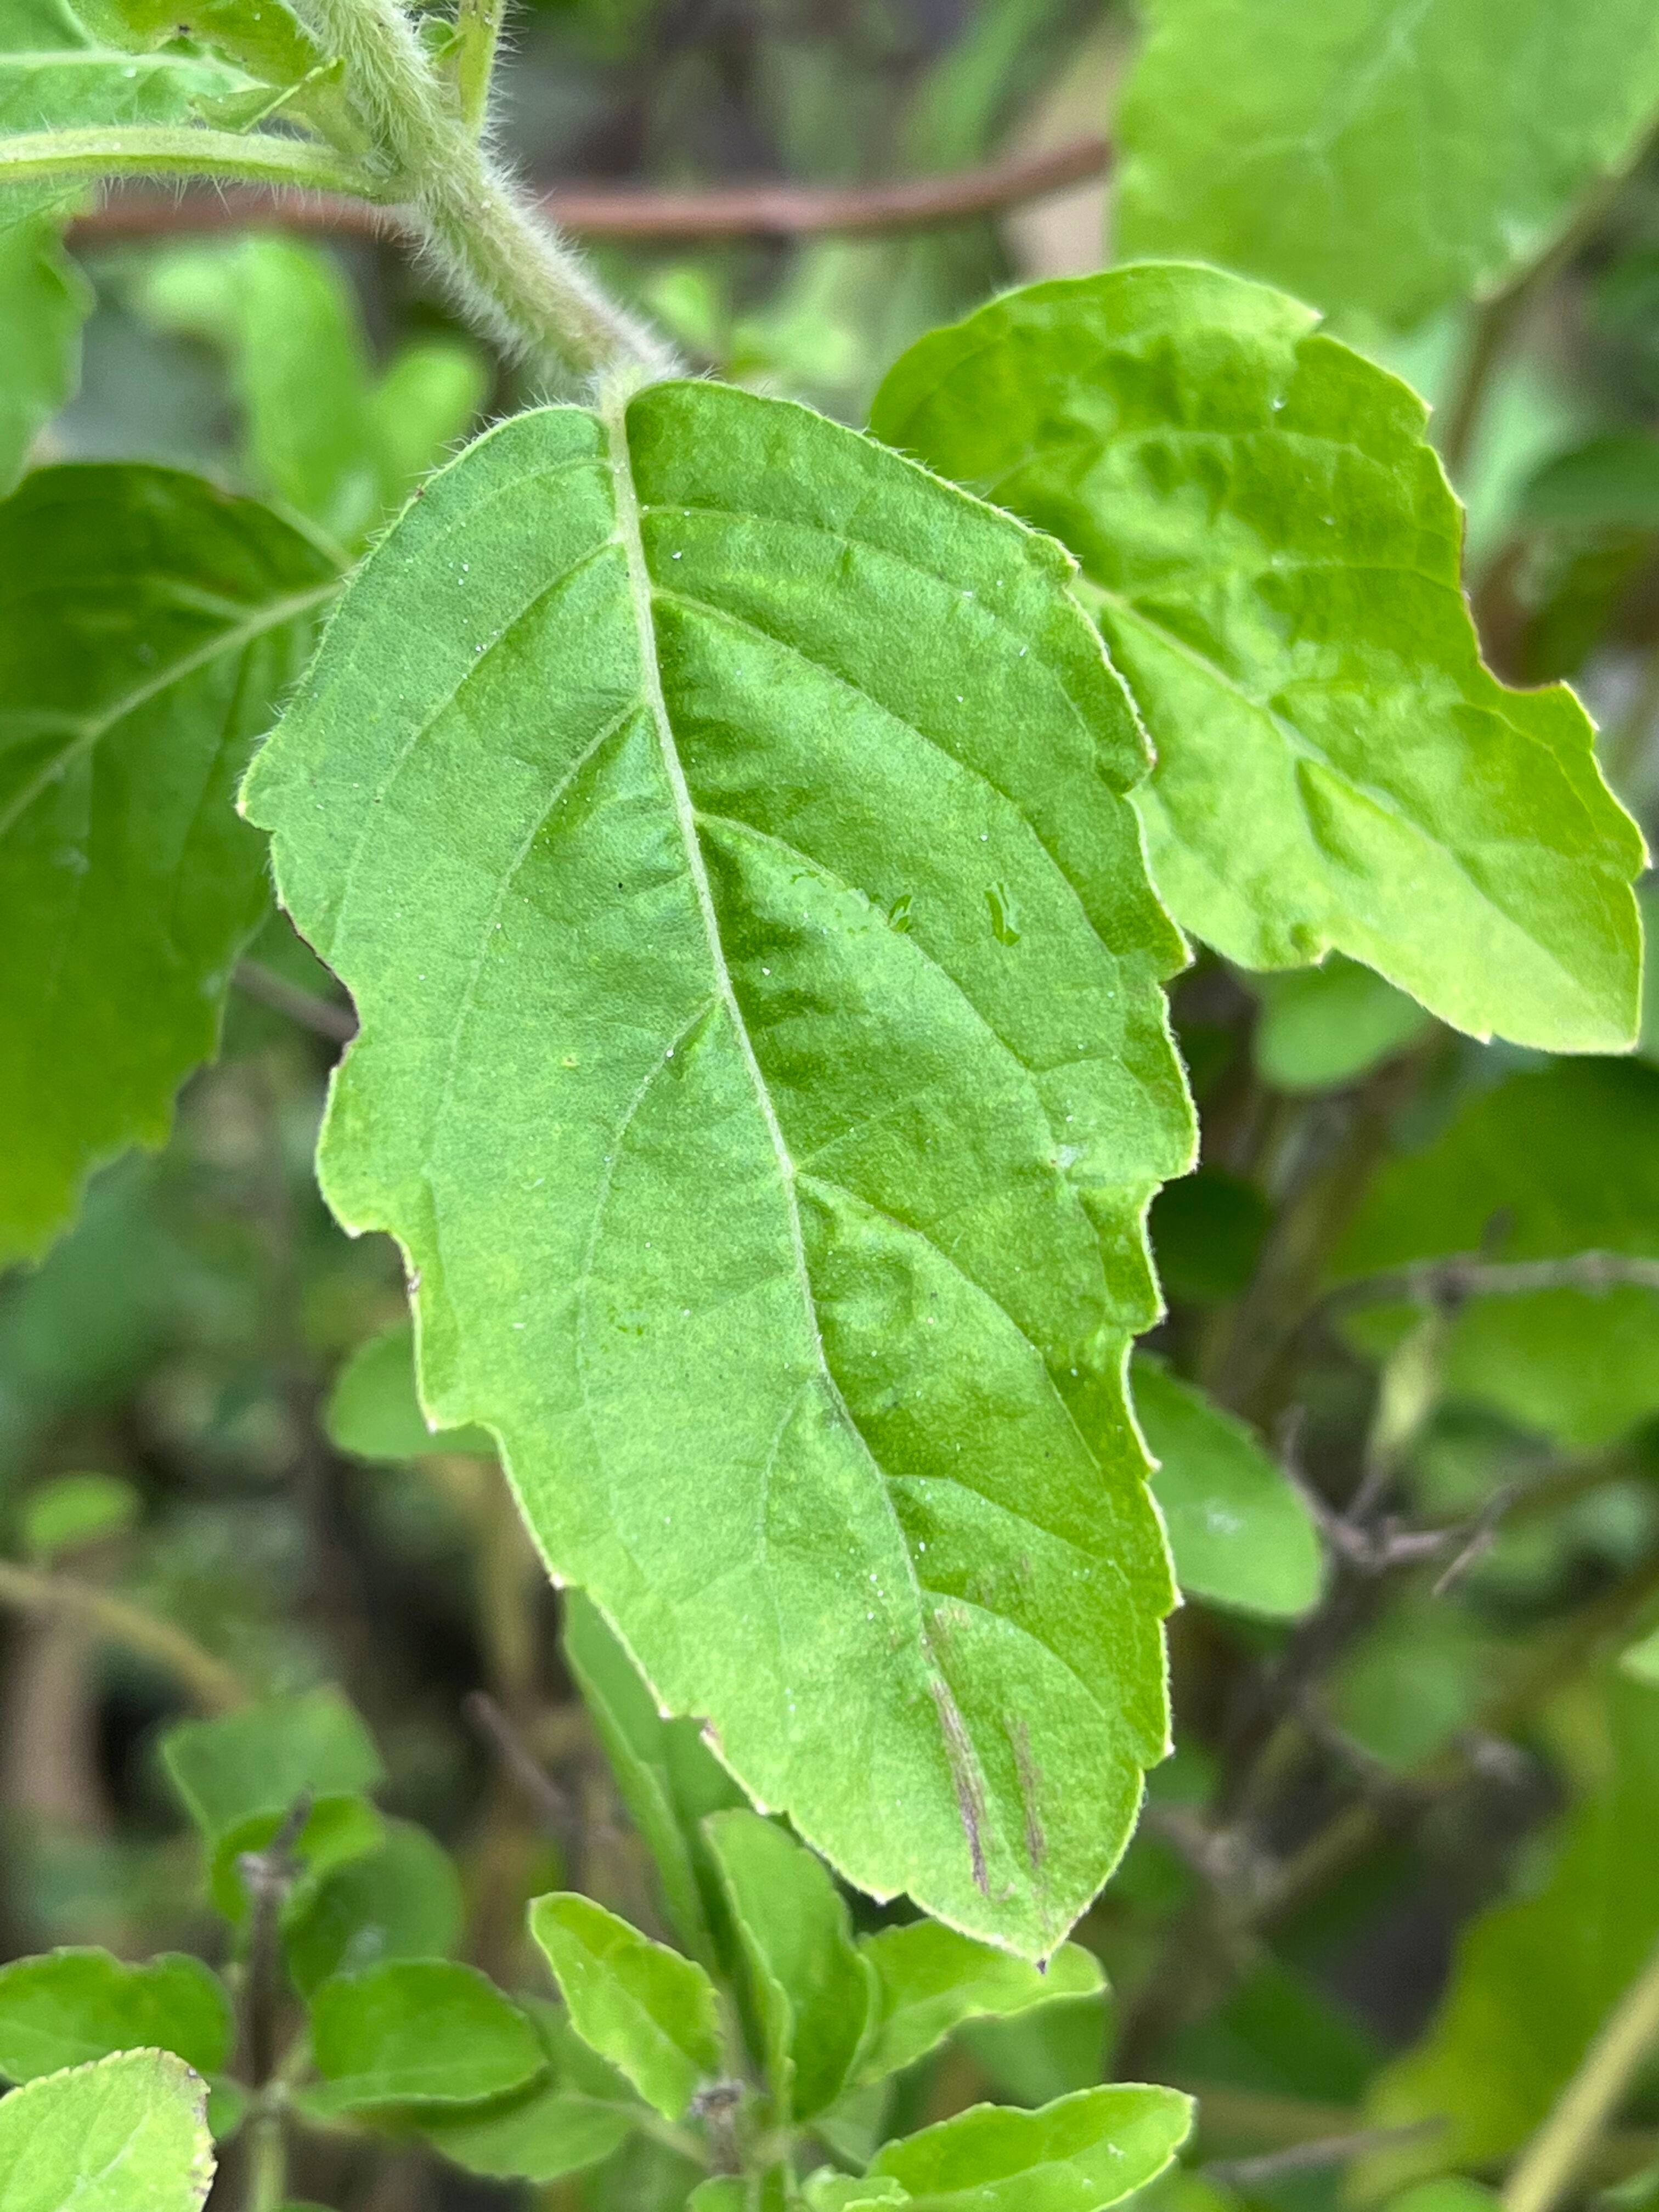
Plant species: ocimum-tenuiflorum